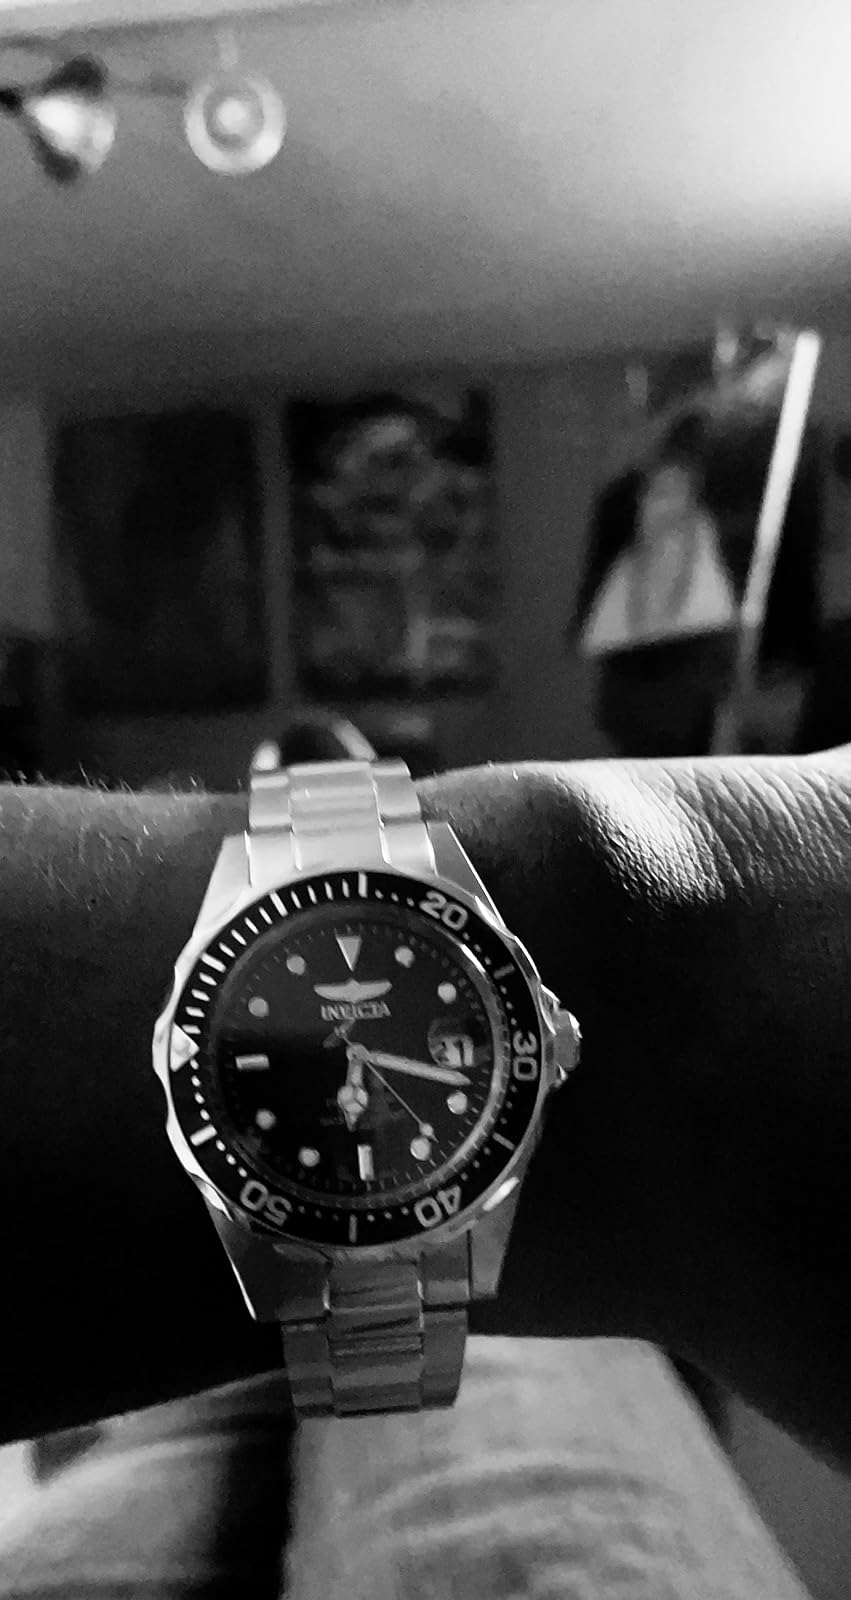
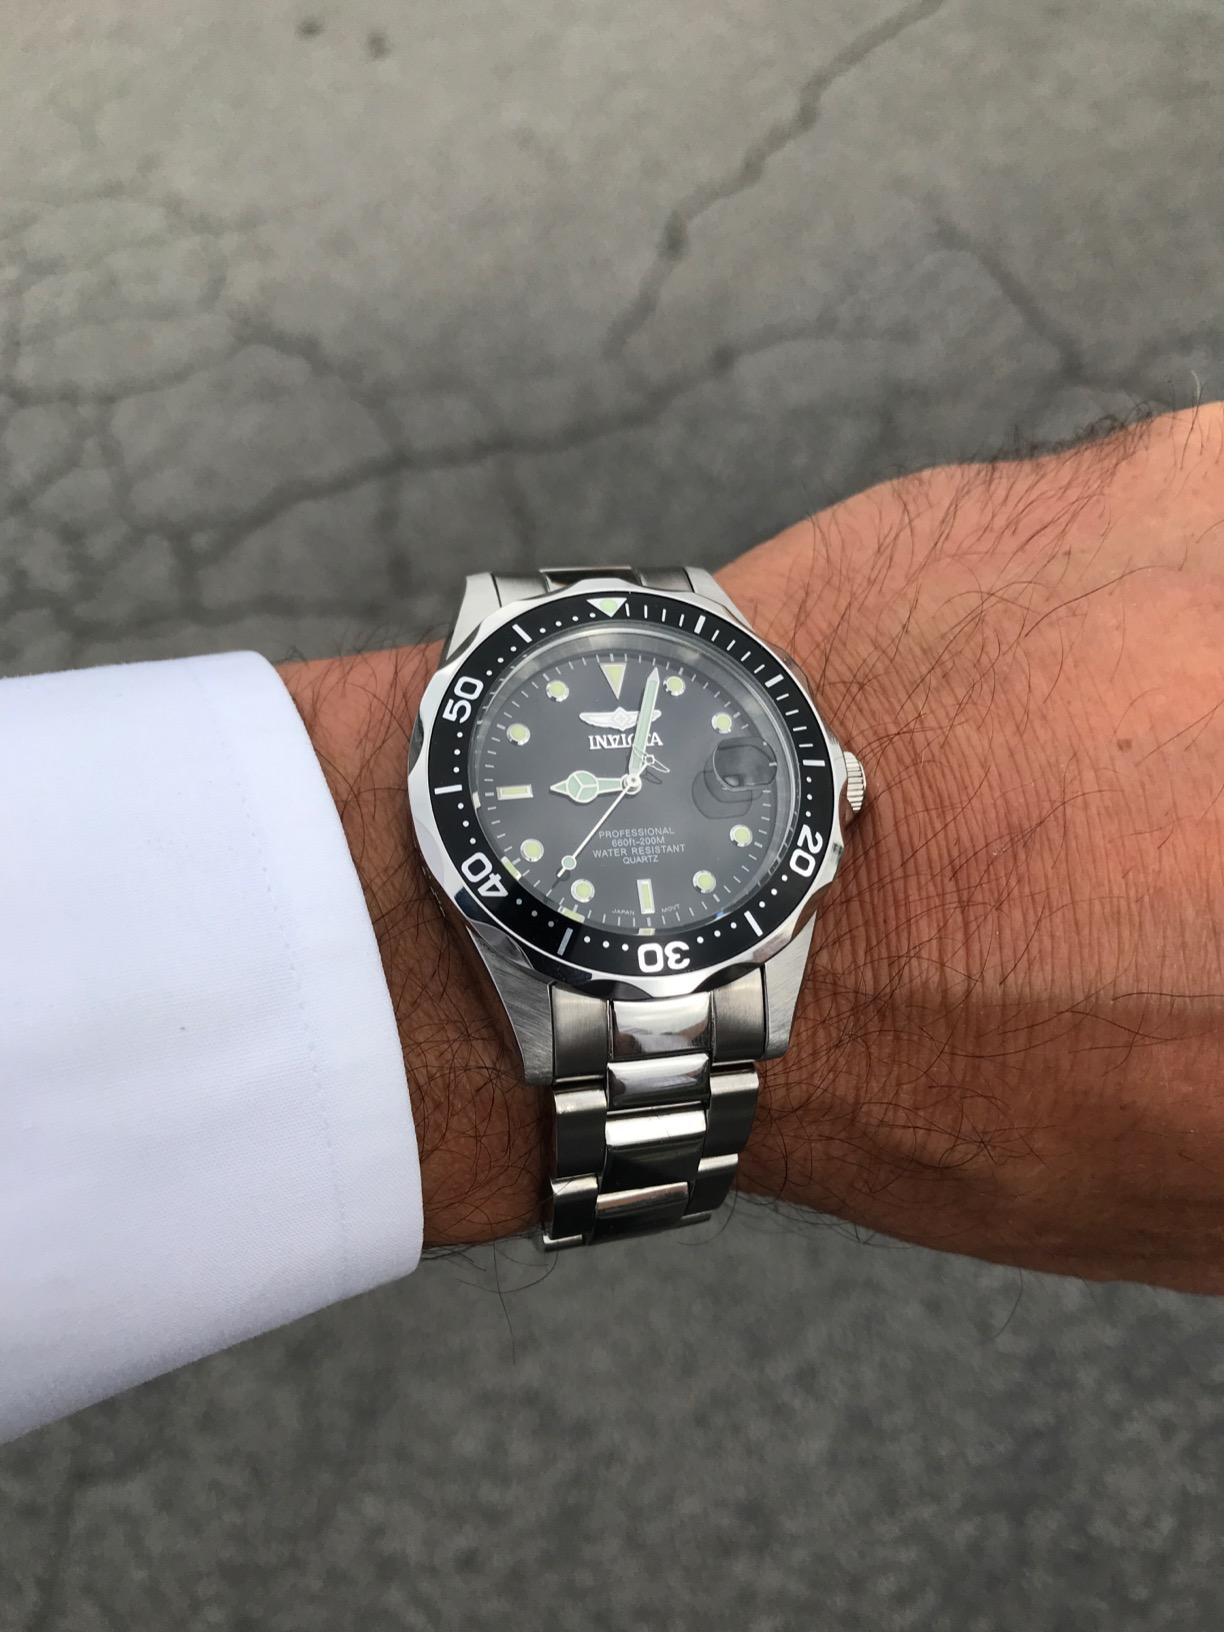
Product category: accessories_watch
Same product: yes